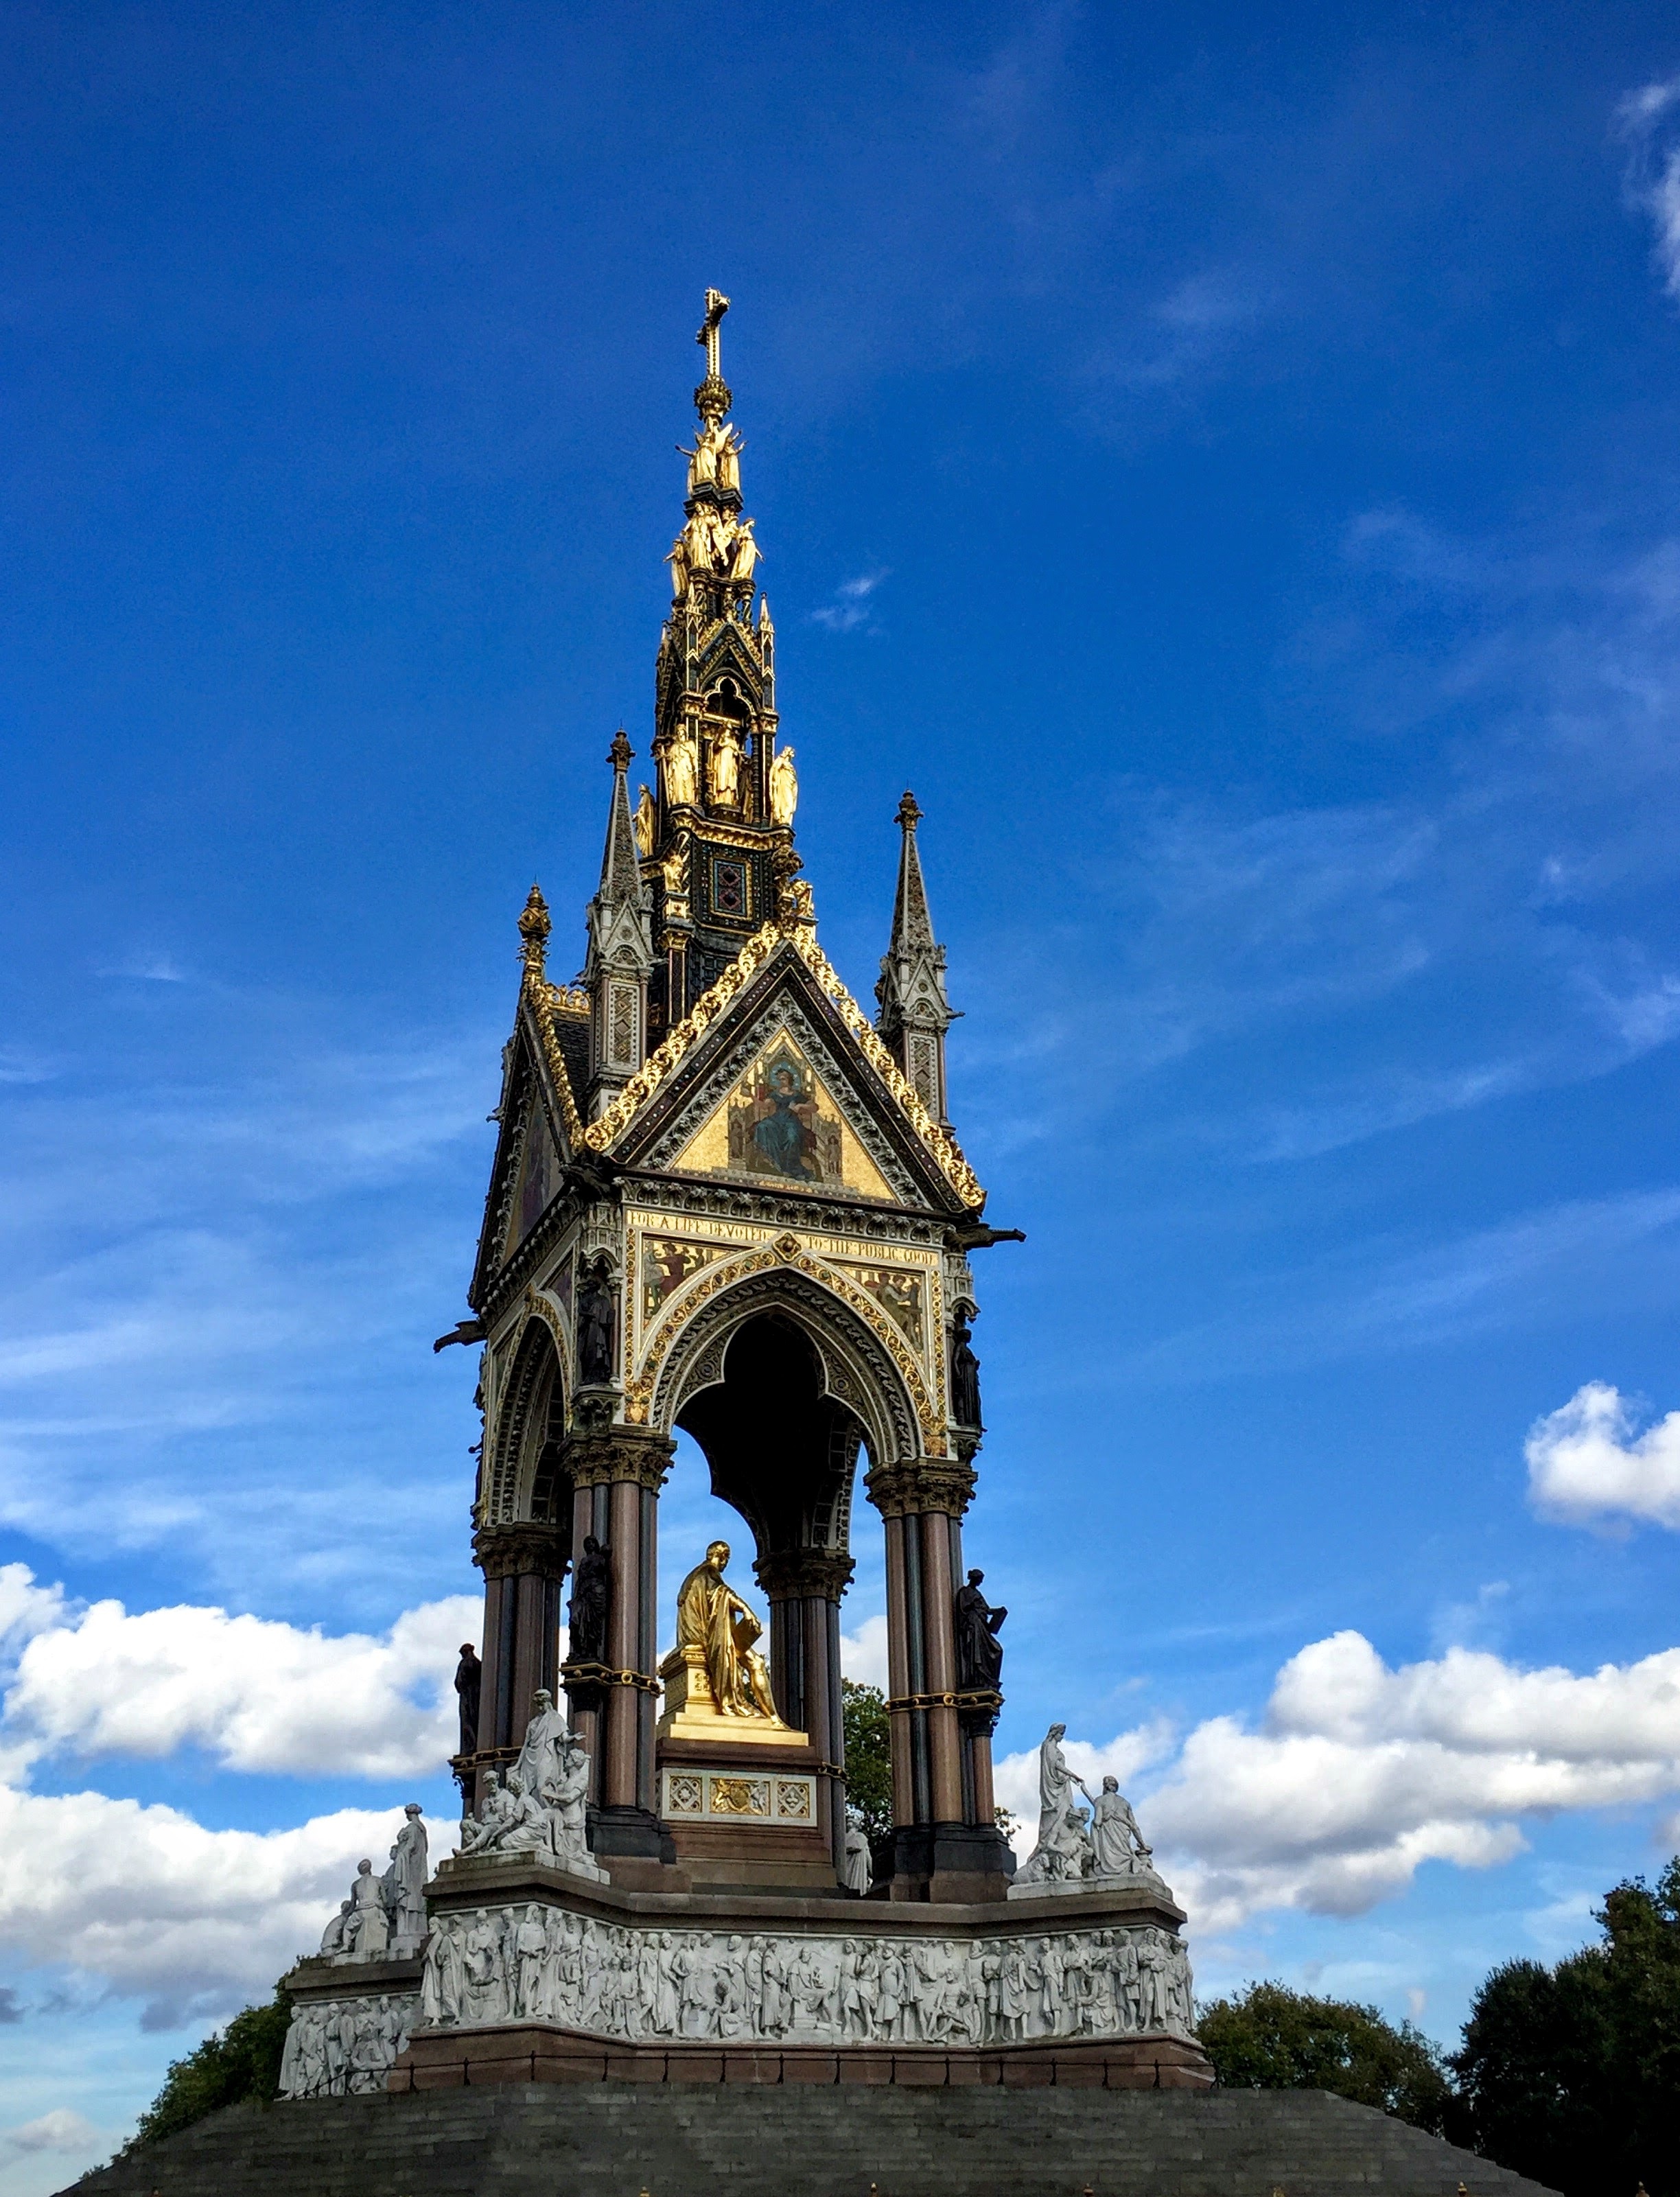
architecture, sky, city, monument, tower, park, landmark, place of worship, bell tower, uk, england, london, classical, temple, spire, steeple, british, britain, albert, royal, prince